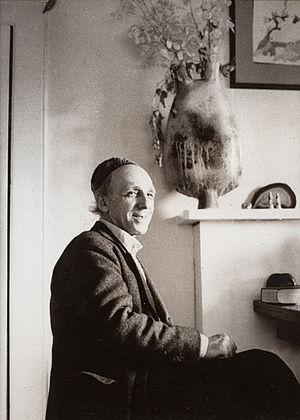
Ivor Cutler, né le 15 janvier 1923 et mort le 3 mars 2006, est un auteur de chansons, un écrivain, un poète et un humoriste écossais.